Regalia of the Bulgarian monarch

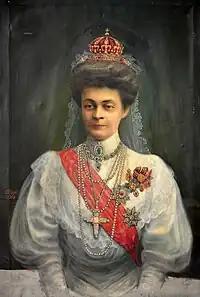
Eleonore Reuss of Köstritz with Marie Antoinette's crown

There are different accounts regarding a Royal Crown of the Principality and Kingdom of Bulgaria (also known as the Third Bulgarian Tsardom). Multiple stories overlap stating that Ferdinand I of Bulgaria ordered his own crown in Germany: Clémentine of Orléans had designed a crown for Ferdinand I, which included a "requisite number of jewels from her own dressing case". Unfortunately, Ferdinand made a number of alterations to the design but decided not to pay the painter for painting a portrait of the new crown, leading to his being sued by the painter in a Munich court.